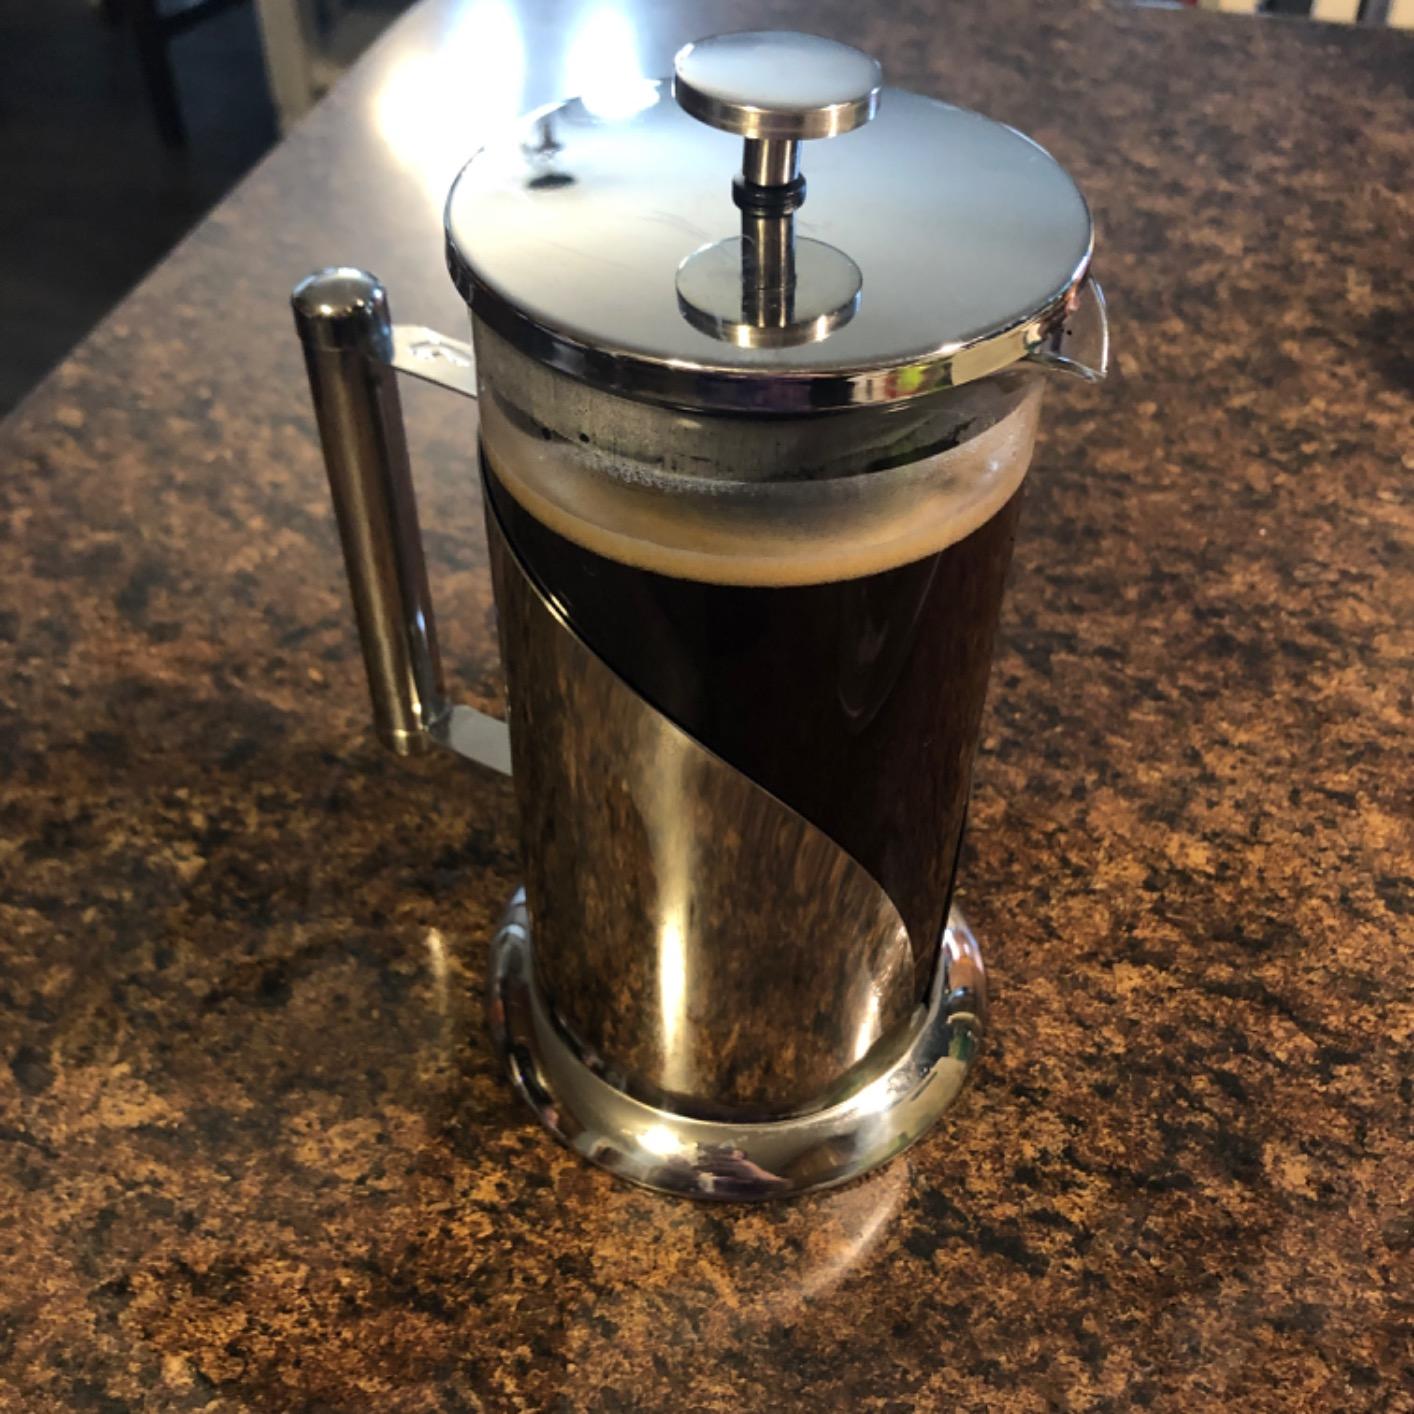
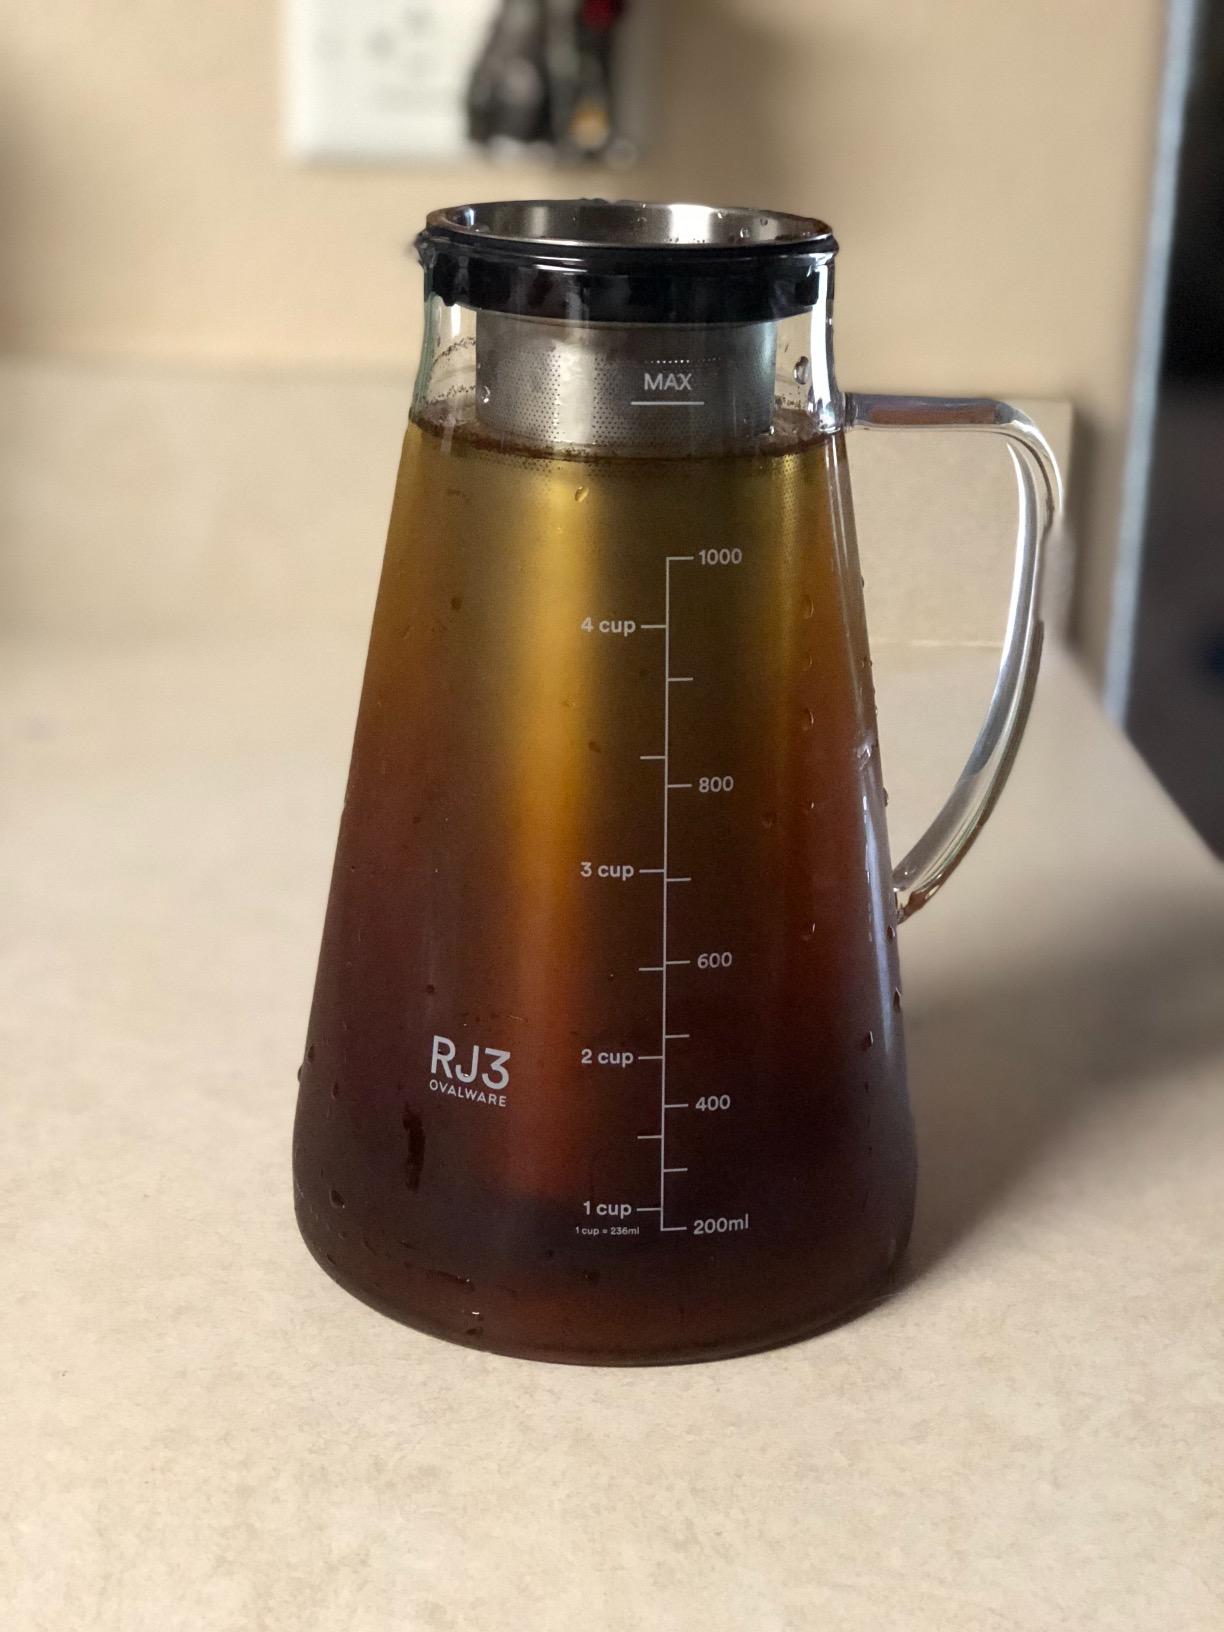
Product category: items_tea
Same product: no